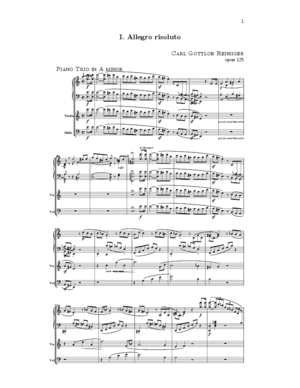
Carl Gottlieb Reissiger est un compositeur allemand, né à Belzig le 31 janvier 1798 et mort à Dresde le 7 novembre 1859.